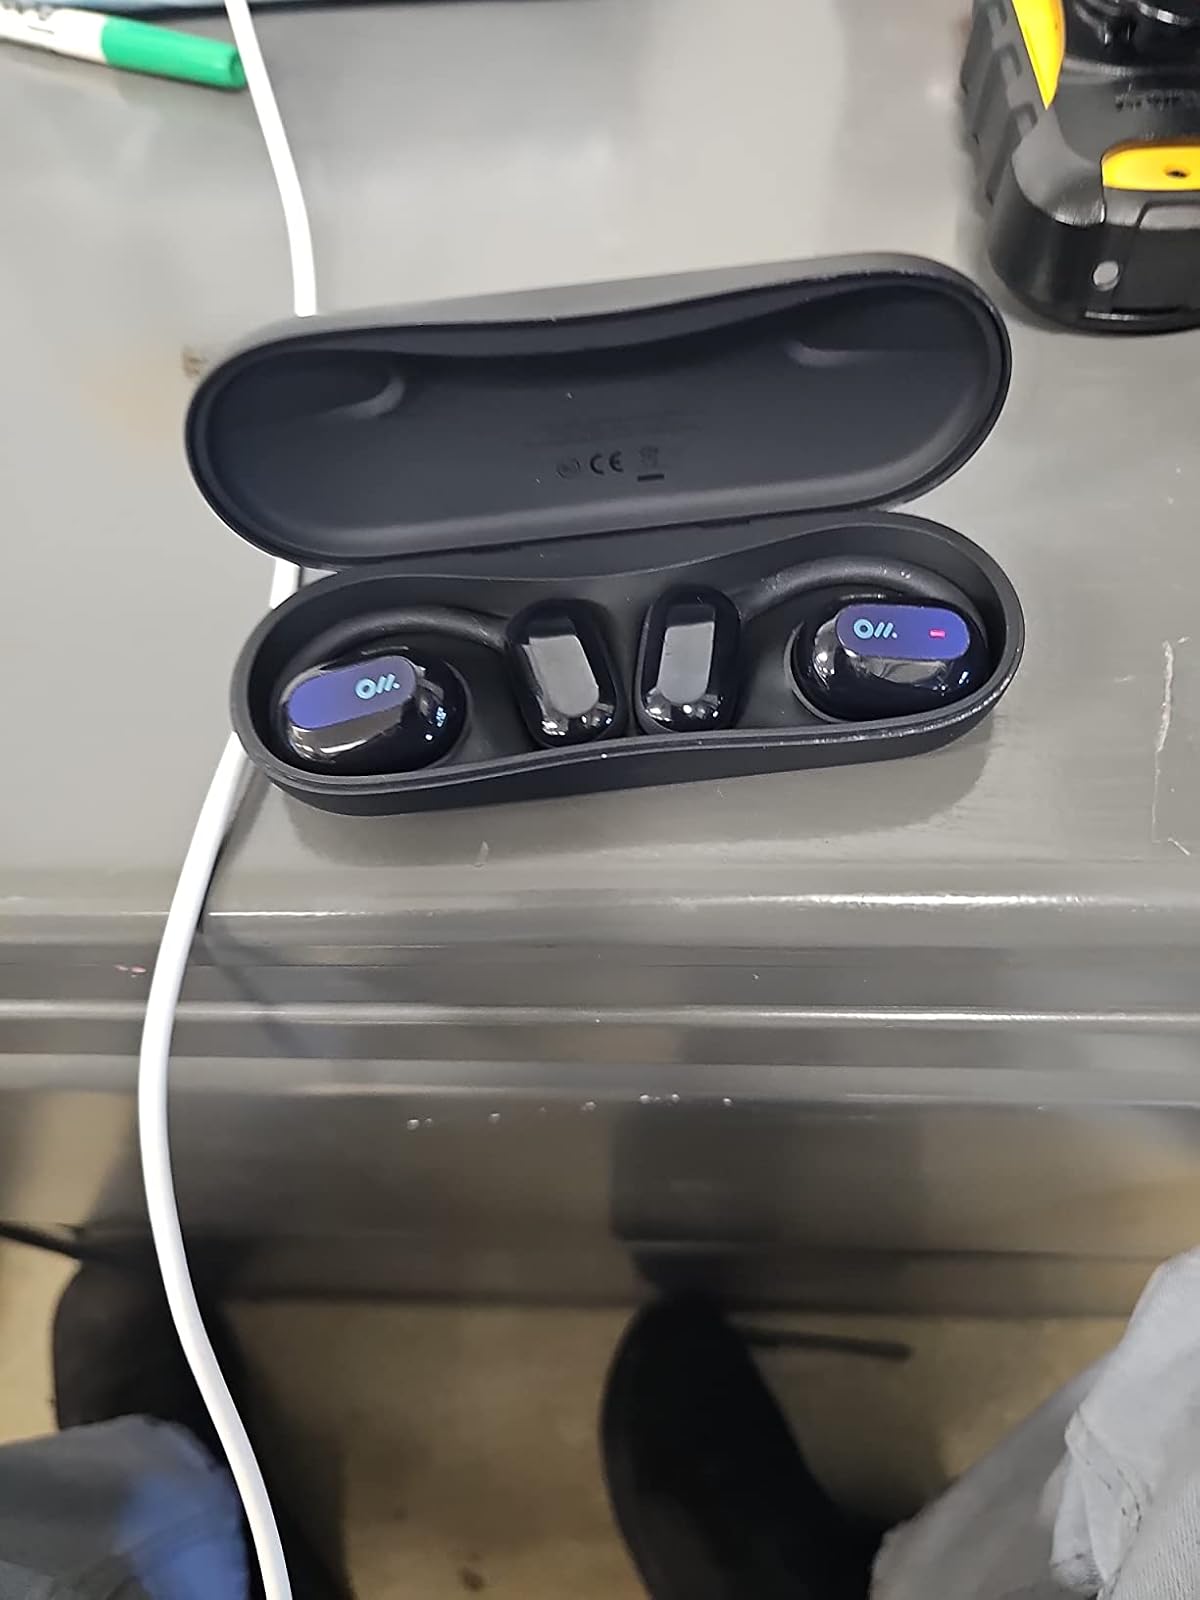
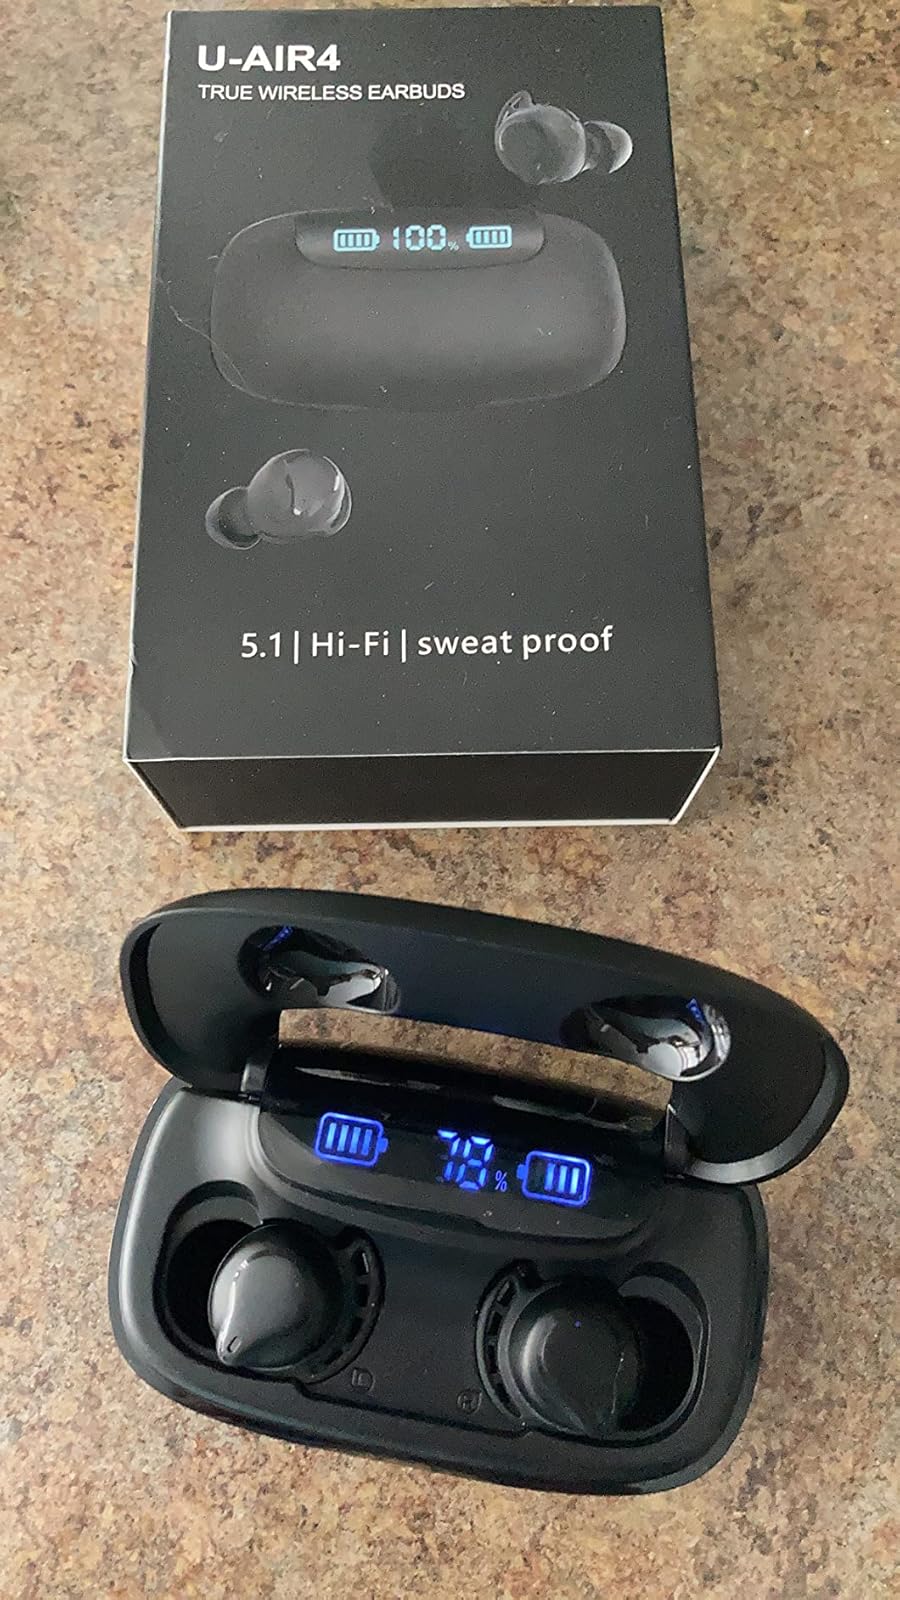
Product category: earbuds
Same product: no